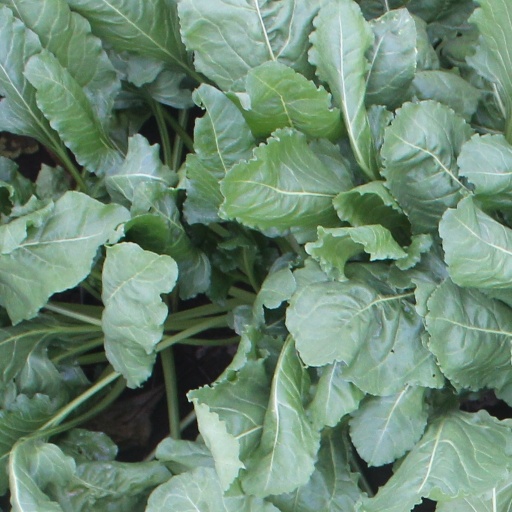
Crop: sugar beet